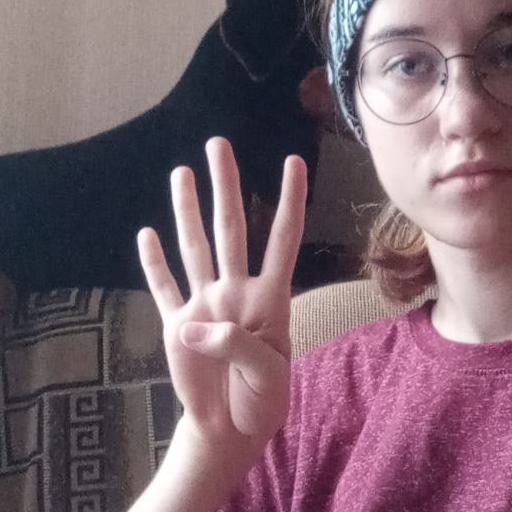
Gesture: four